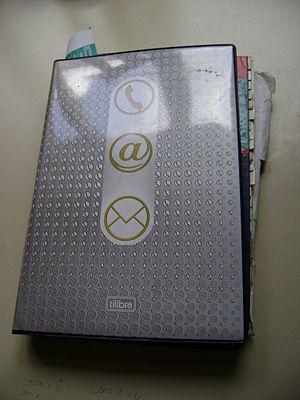
Un agenda est un outil permettant d'associer des actions à des moments, et d'organiser ainsi son temps.